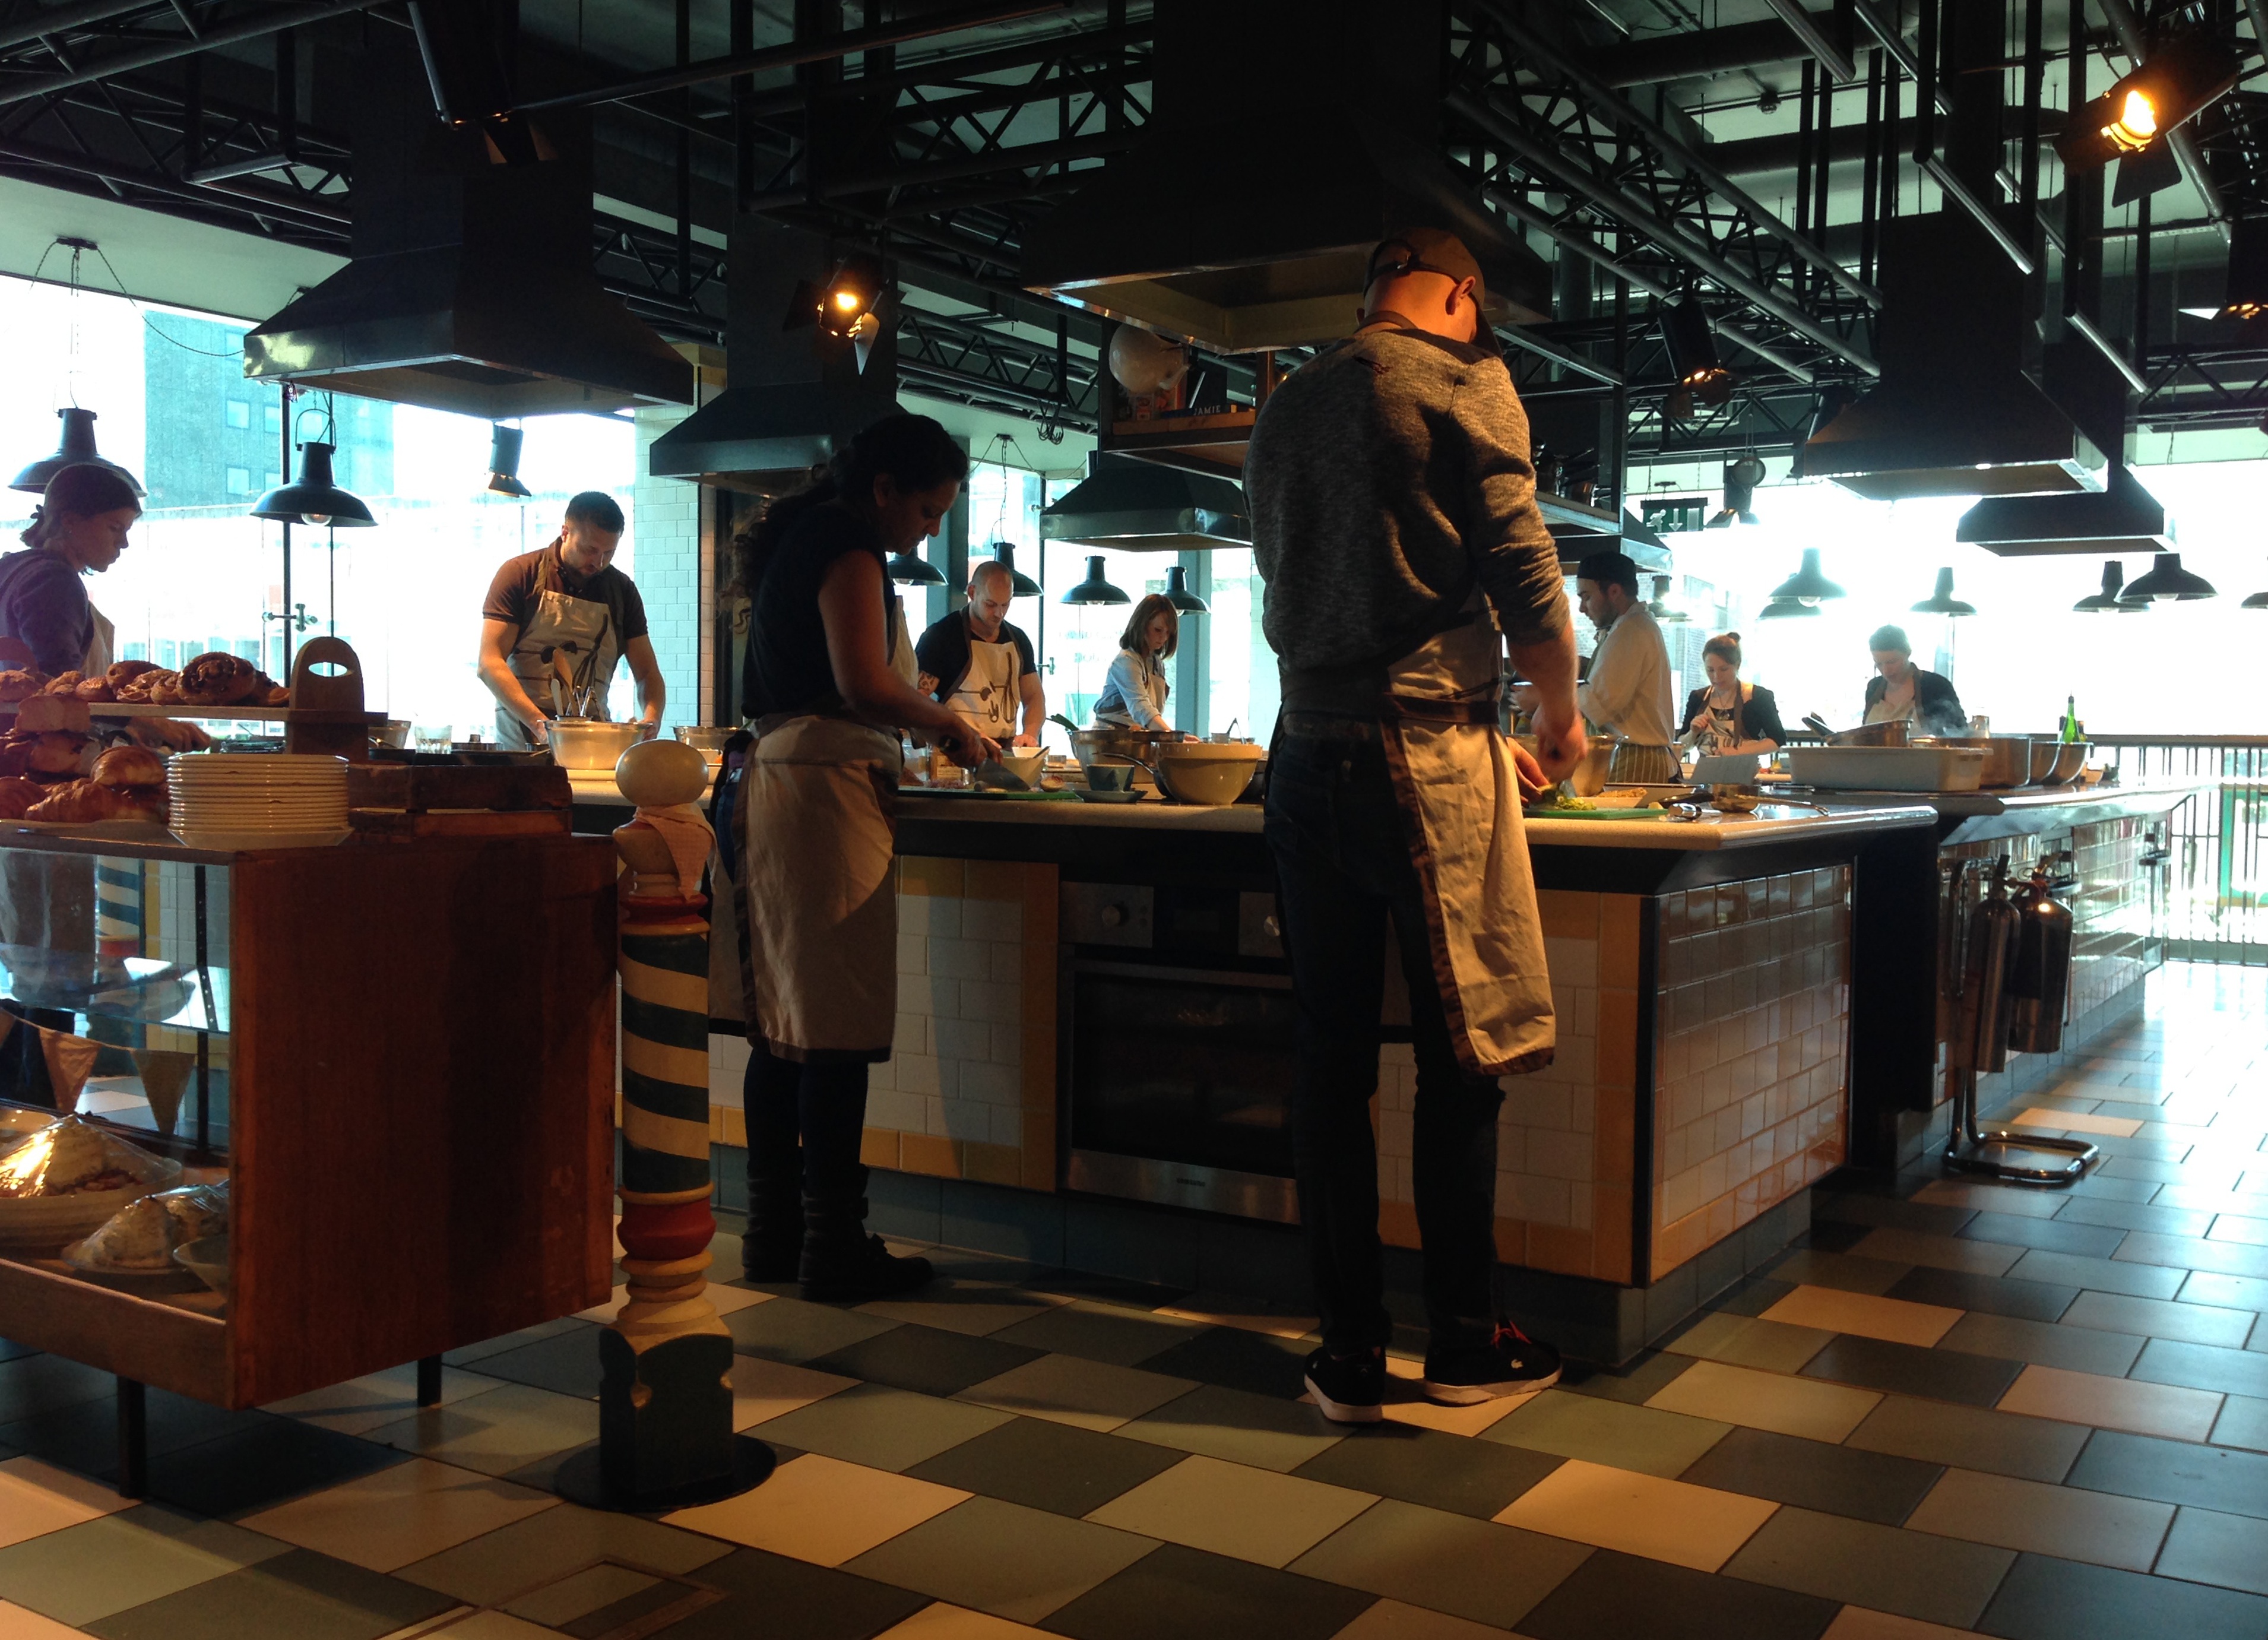
tourist attraction, screenshot